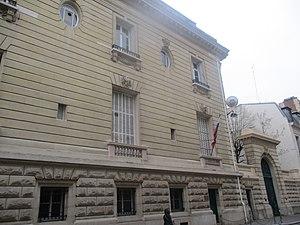
49 rue de la Faisanderie, Paris XVIe. Siège de la Délégation commerciale de la Fédération de Russie en France
L'Ordnungspolizei, abrégée en OrPo ou Orpo, était la police allemande du Troisième Reich, de 1936 à 1945, chargée du maintien de l'ordre public. Ses membres portant un uniforme vert, elle est aussi connue sous le surnom de « die Grüne Polizei ».